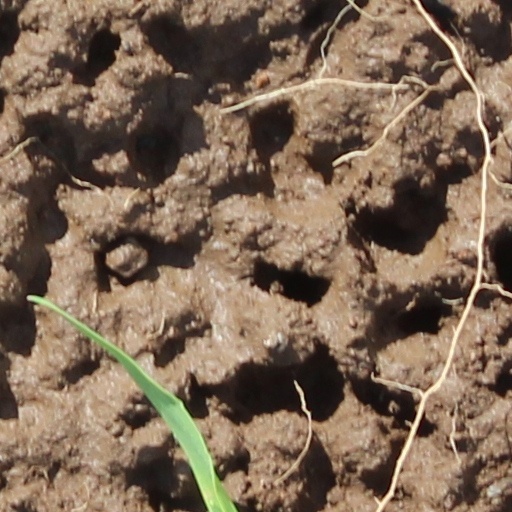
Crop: wheat